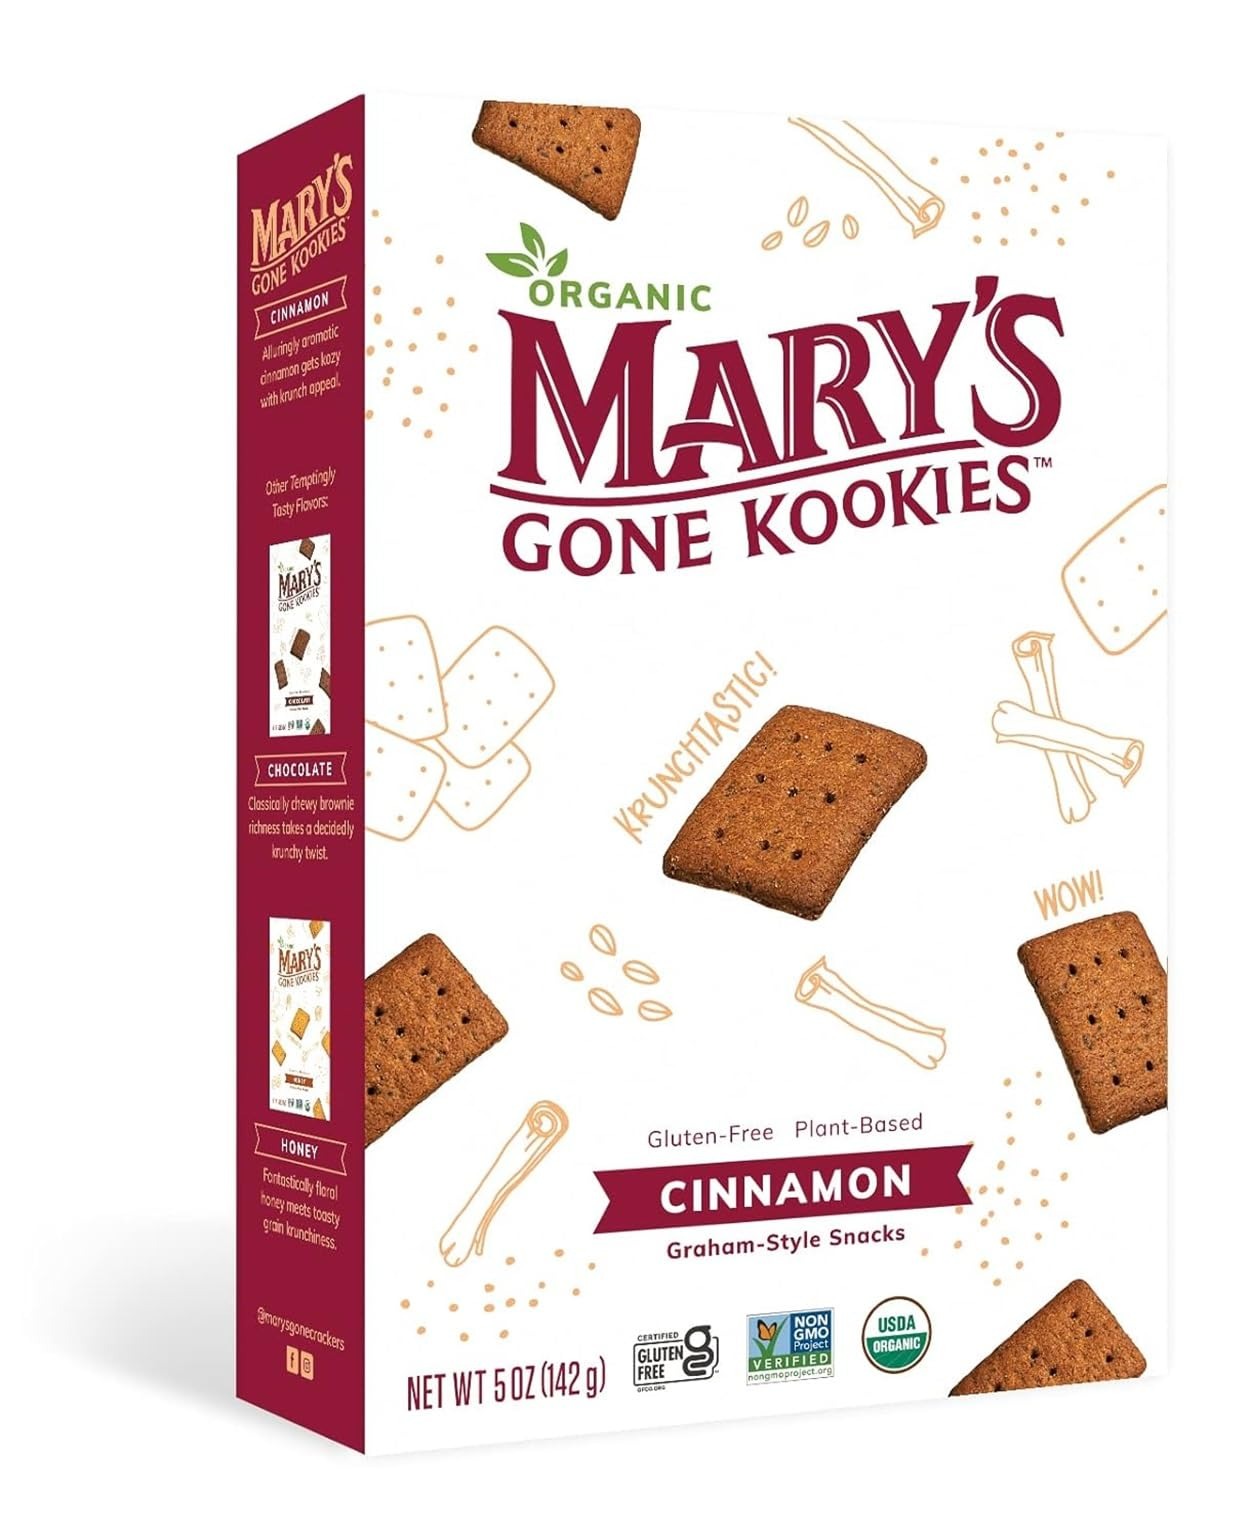
Item Name: Mary's Gone Crackers Graham-Style Kookies, Gluten-Free, Plant Based Snack, Cinnamon, 5-oz., Pack of 1
Bullet Point 1: MARY'S GONE KOOKIES: Delicious, plant-based, organic cookies; 5-oz. box, Pack of 1
Bullet Point 2: GRAHAM-STYLE CINNAMON COOKIE: Crispy, delicious and guilt-free; Our Cinnamon Kookies are alluringly aromatic
Bullet Point 3: ORGANIC, GLUTEN-FREE SNACK BRAND: Offering a decadently delectable new product: plant-based, graham-style Kookies with subtly sweet hints of clover honey and maple sugar
Bullet Point 4: BEE-FRIENDLY HONEY: Our tantalizingly tasty Kookies are even more enjoyable because we source our honey from GloryBee—the family-owned business that started SAVE the BEE to protect Earth’s precious pollinators
Bullet Point 5: BAKED IN THE USA with Globally Sourced Ingredients
Value: 5.0
Unit: Ounce

Price: 4.075